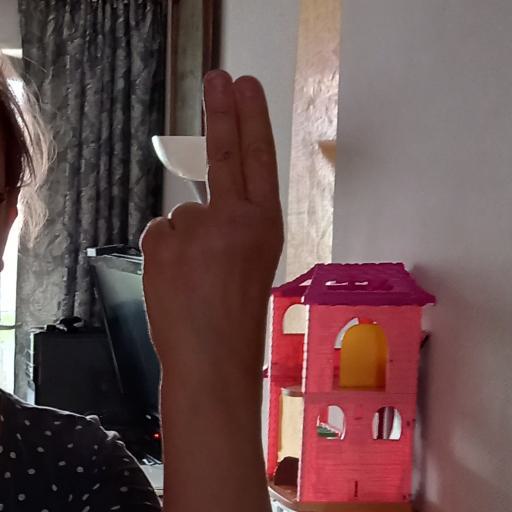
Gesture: two_up_inverted